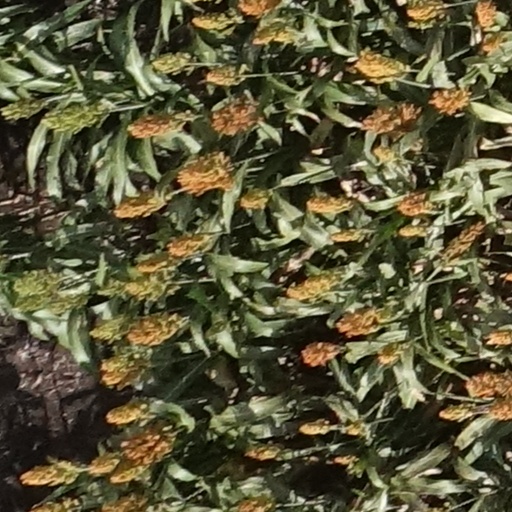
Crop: sorghum